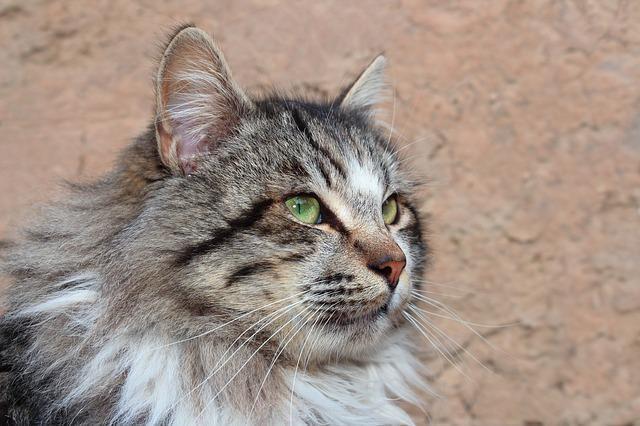
cat